RMMV Stirling Castle

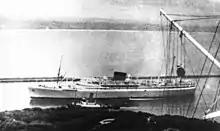
At Dock

Harland and Wolff built her two Burmeister & Wain engines under license. They were the largest marine oil engines constructed in Britain until then. Each engine was a double-acting 10-cylinder marine two-stroke diesels developing 24,000 hp with bore x stroke x . Each engine was high from the centre of the crankshaft, long and weighed , and drove a single screw.